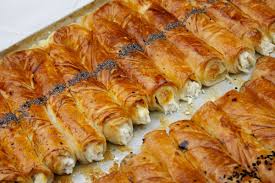
Yemek: borek